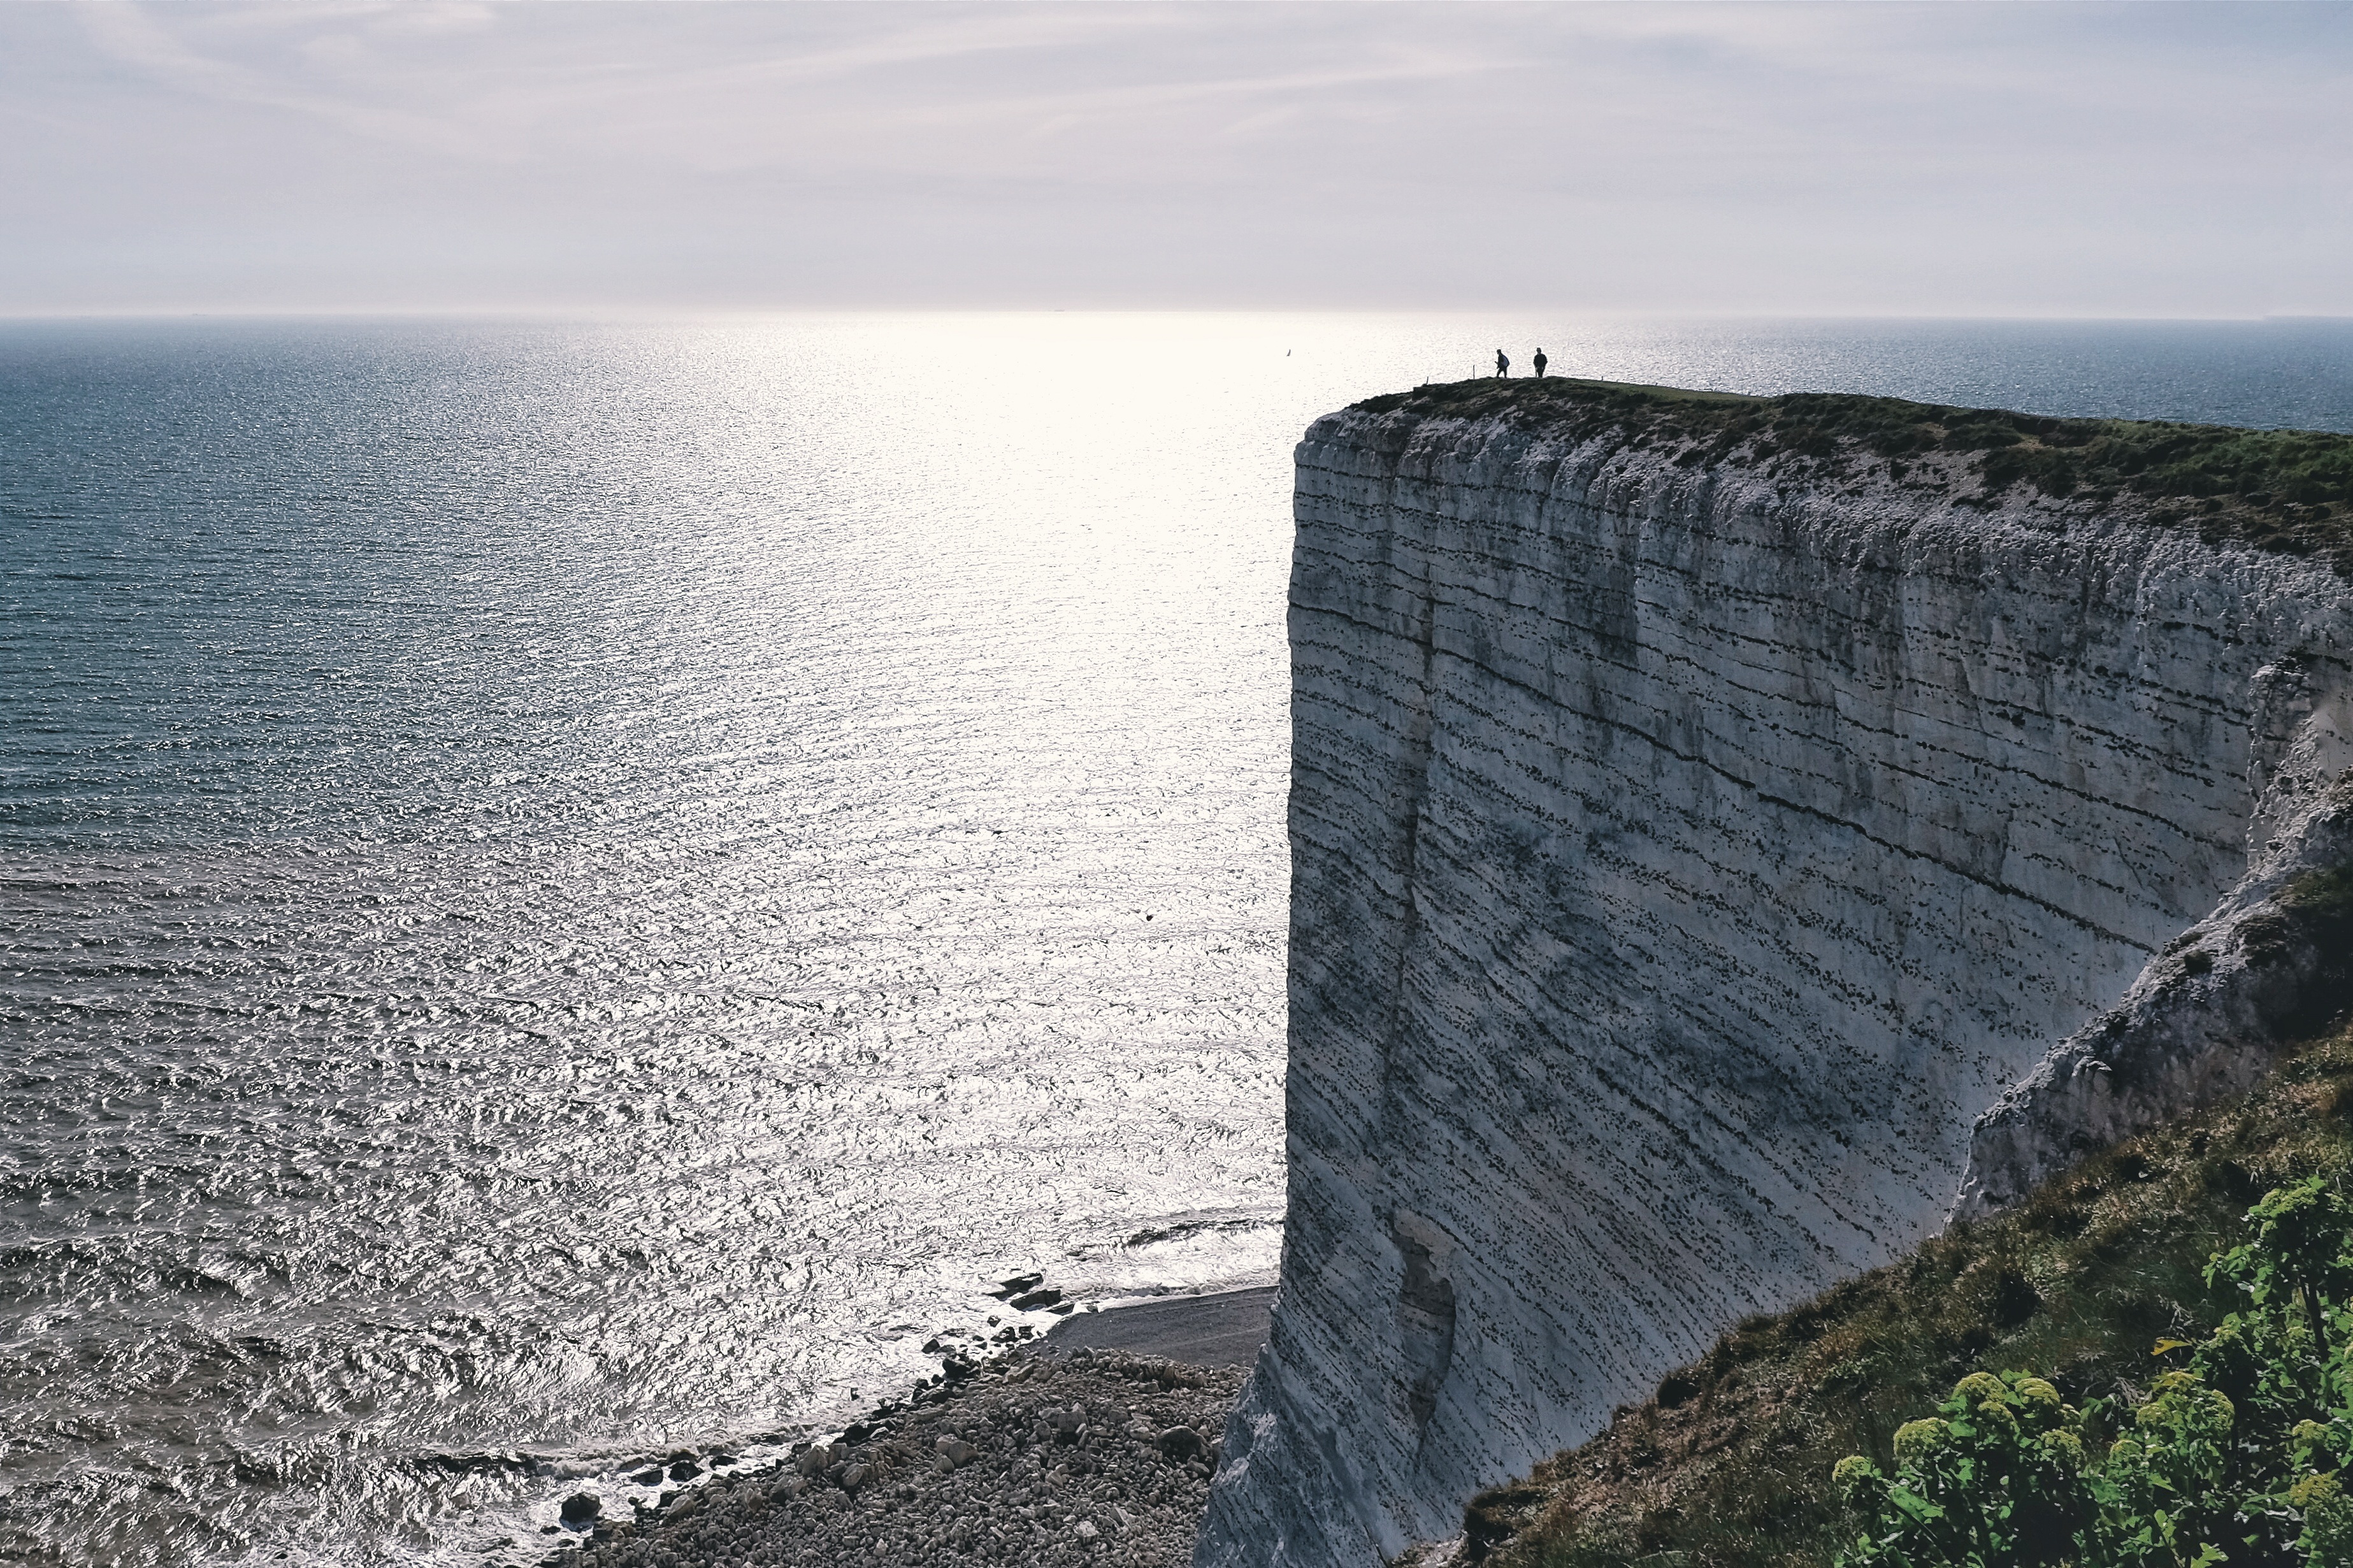
landscape, sea, coast, water, nature, rock, ocean, horizon, shore, wave, travel, coastline, cliff, seaside, high, tower, seascape, bay, landmark, steep, reservoir, terrain, edge, outdoors, uk, england, headland, geology, chalk, danger, layers, famous, britain, breakwater, cape, sussex, suicide, beachy head